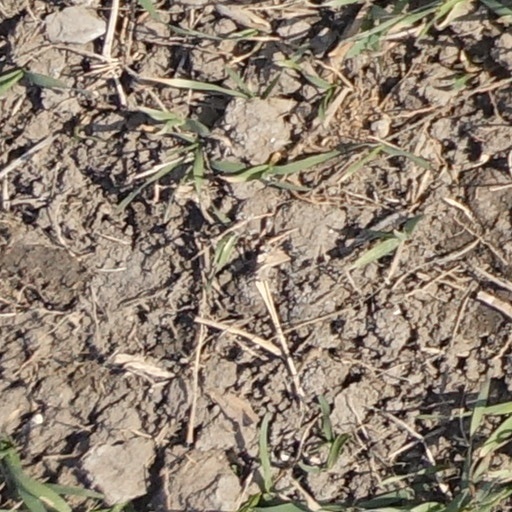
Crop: wheat